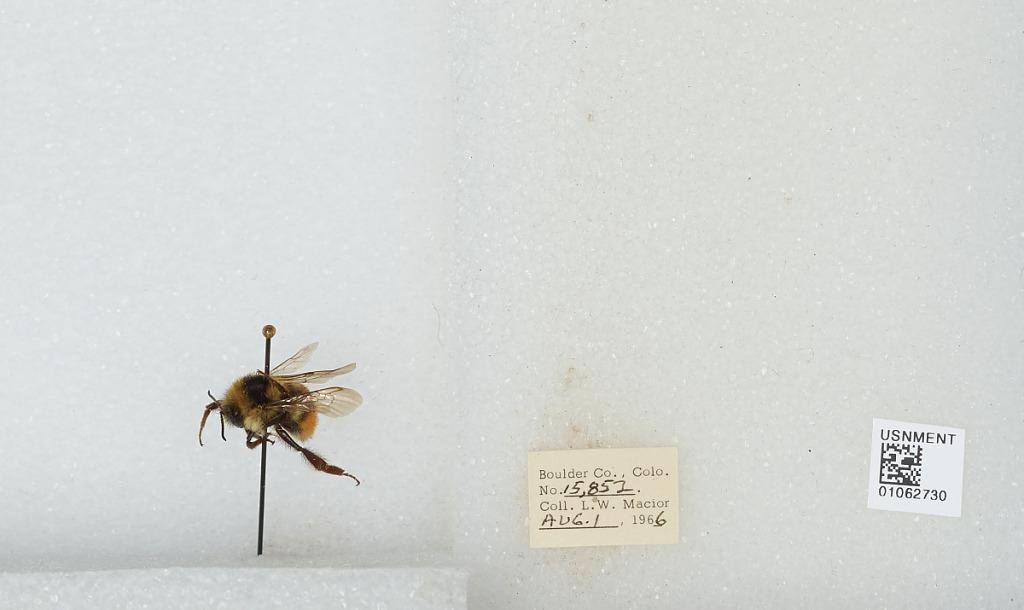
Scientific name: Bombus (Pyrobombus) bifarius Cresson
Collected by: L. Macior
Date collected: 1966-8-1
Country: United States
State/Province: Colorado
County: Boulder
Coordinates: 40.0017, -105.308